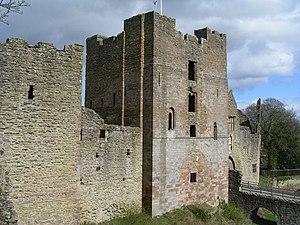
Le château de Ludlow est un château fort en ruines du comté anglais de Shropshire. Cette forteresse, qui surplombe la vallée de la Teme à Ludlow, était au Moyen Âge une place-forte stratégique pour le contrôle des marches galloises, et elle fut par intermittence le siège du gouverneur anglais du Pays de Galles. Le château fut probablement édifié sur ordre de Gautier de Lacy à la fin du XIᵉ siècle. Il demeura possession de la famille de Lacy jusqu'en 1115, année où Hugues de Lacy mourut sans descendance. Le fief fut alors réquisitionné par le roi d'Angleterre. Lorsque Pain fitzJohn épousa une nièce de Hugues de Lacy, Sybille, il acquit la plus grosse part de l'héritage des De Lacy.